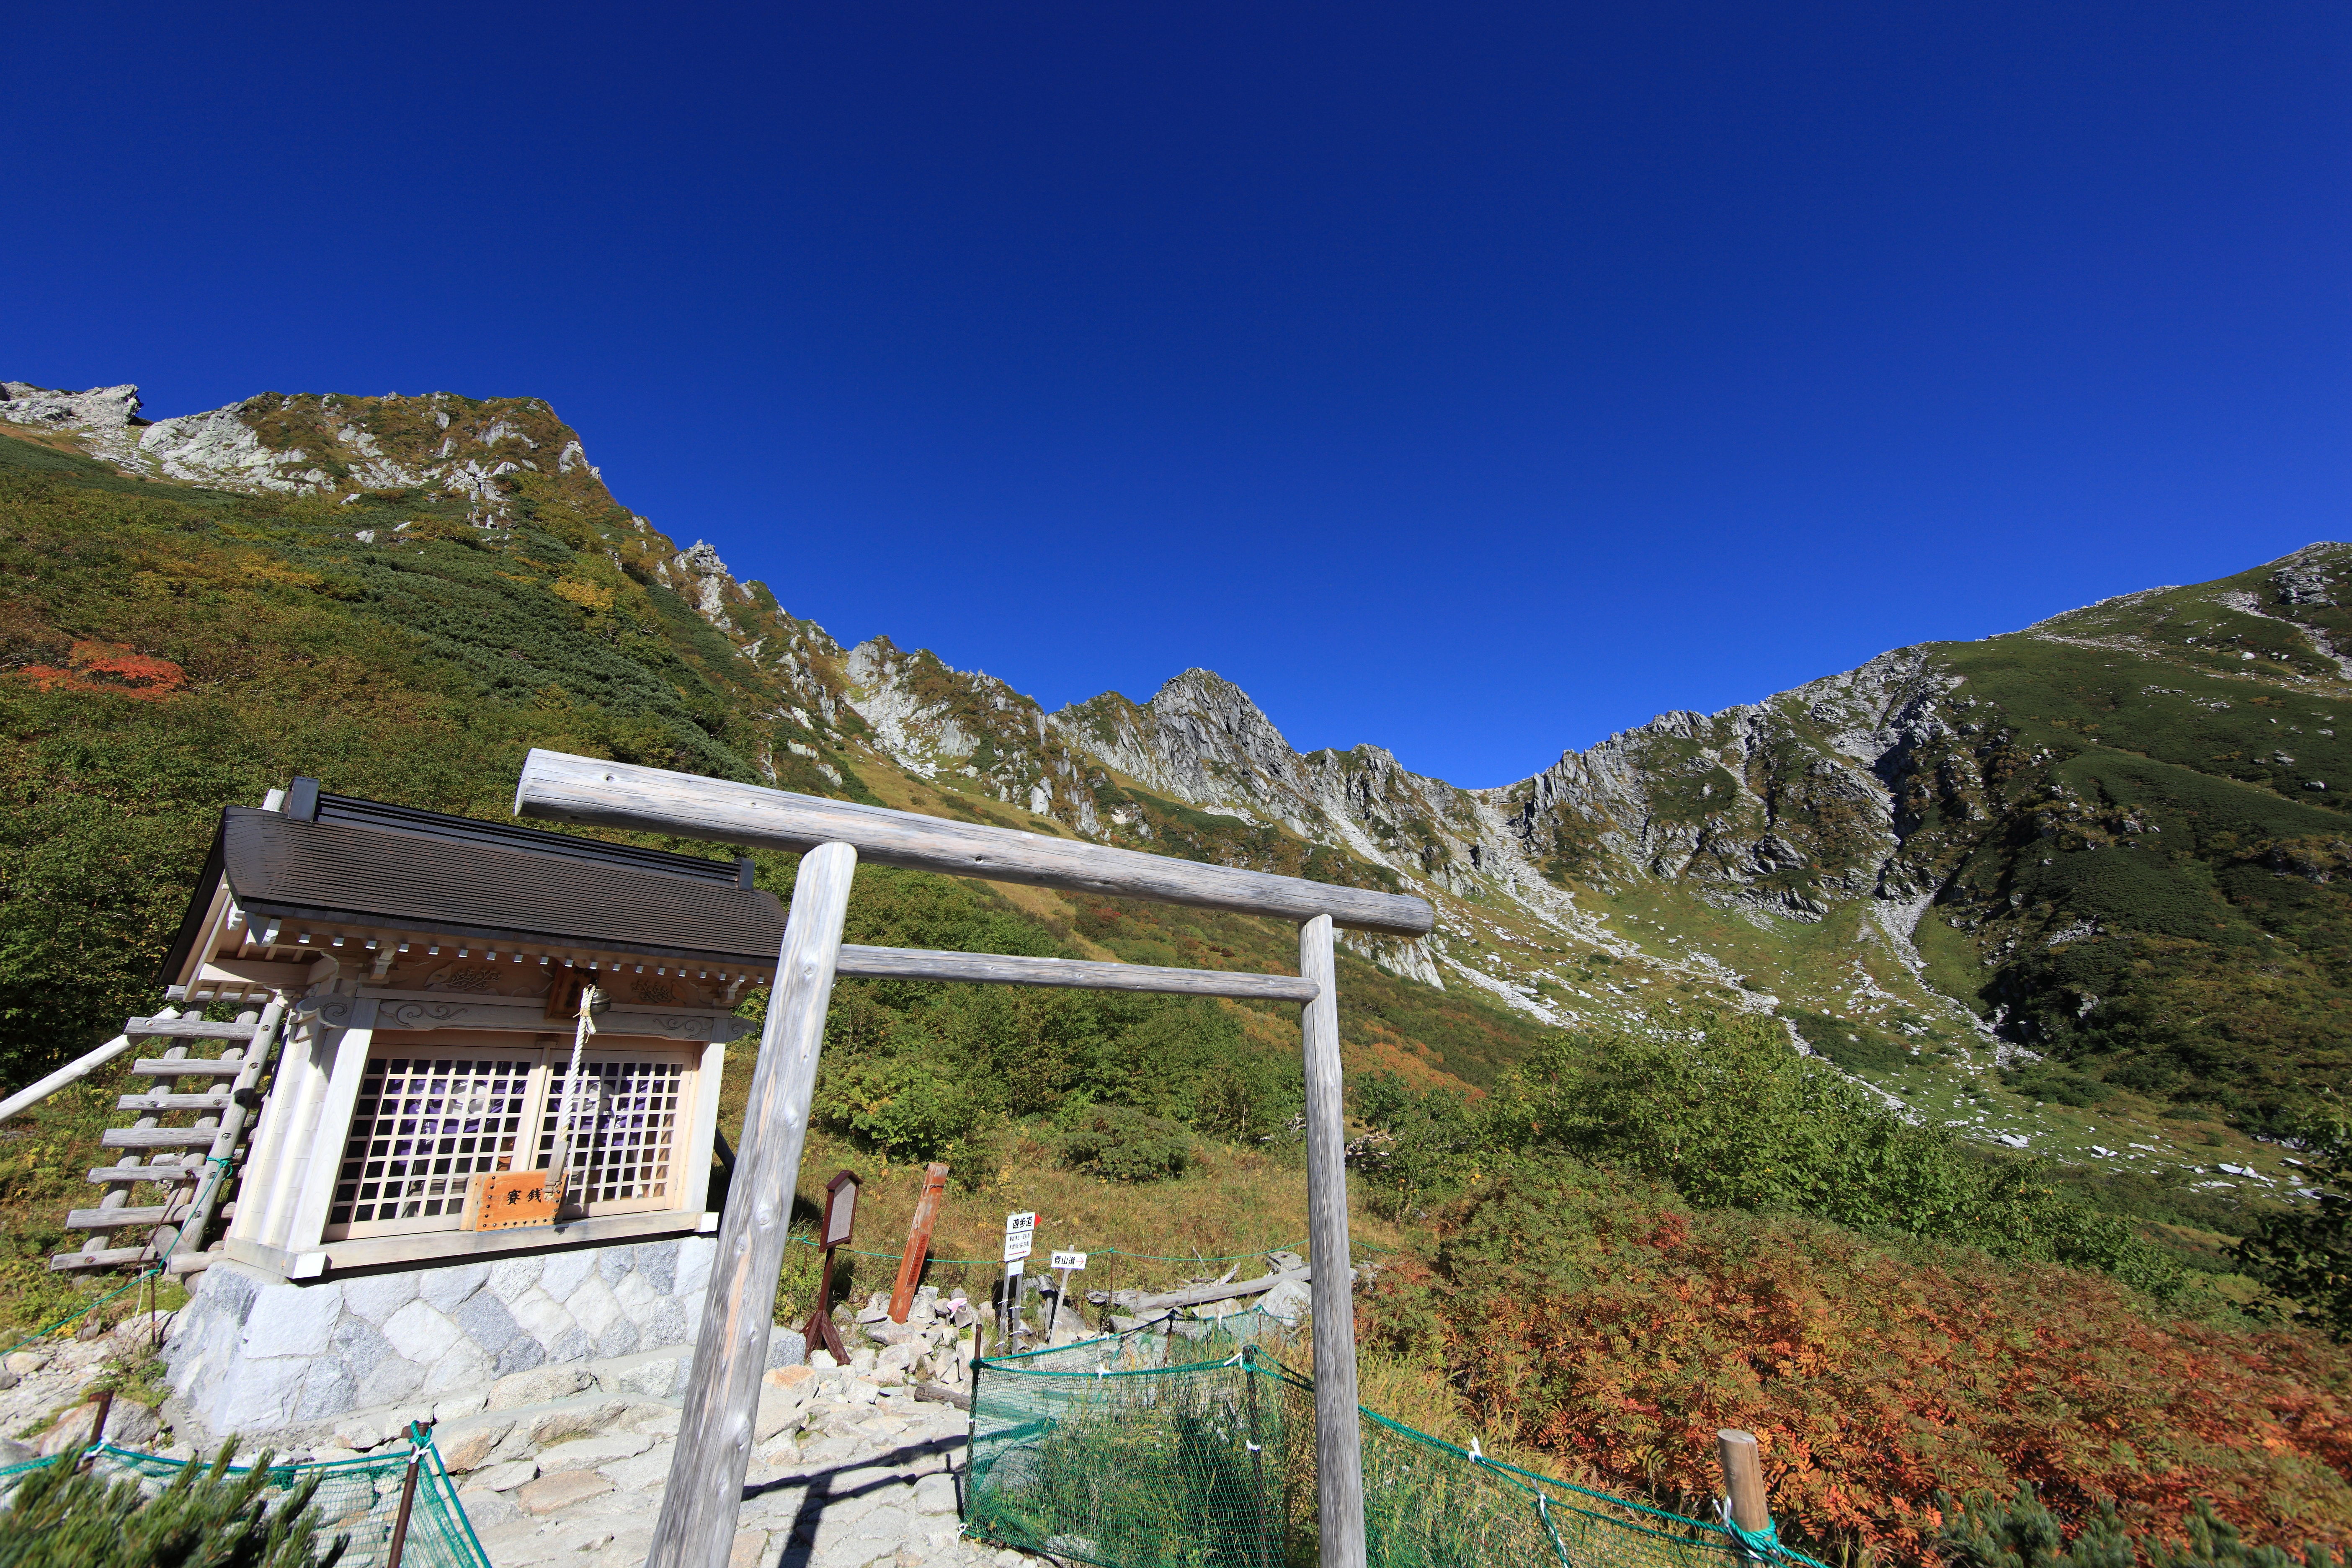
walking, mountain, adventure, mountain range, vacation, high, ridge, cool image, alps, 5d, hires, cirque, i, markii, hi, res, resolution, nagano, komagane, senjojiki, senjohjikikar, mountain pass, mountainous landforms